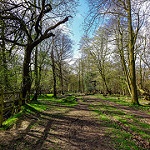
Label: forest